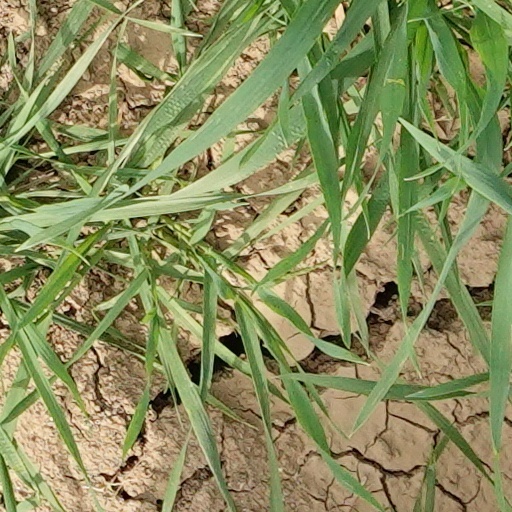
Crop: wheat